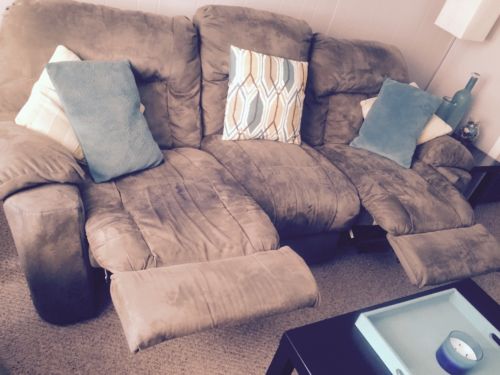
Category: sofa